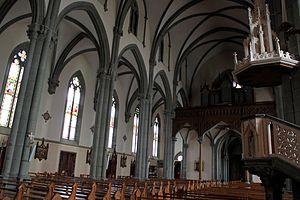
Suisse, canton de Fribourg, Châtel-Saint-Denis, église.
Châtel-Saint-Denis est une localité et une commune suisse du canton de Fribourg, chef-lieu du district de la Veveyse.